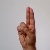
The image shows a hand gesture representing the letter 'U' in Indian Sign Language.